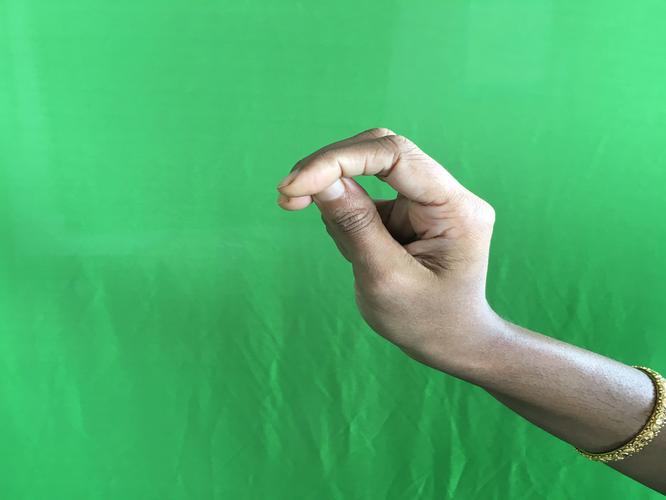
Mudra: Katakamukha_2
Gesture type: single_hand